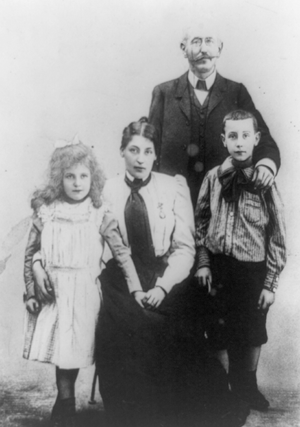
Alfred Dreyfus, né à Mulhouse le 9 octobre 1859 et mort à Paris le 12 juillet 1935, est un officier français d'origine alsacienne et de confession juive. Il a été victime, en 1894, d'une machination judiciaire qui est à l'origine d'une crise politique majeure des débuts de la IIIᵉ République, l'affaire Dreyfus. Durant ces années de troubles, une large partie de l'opinion française se divise entre dreyfusards et anti-dreyfusards.